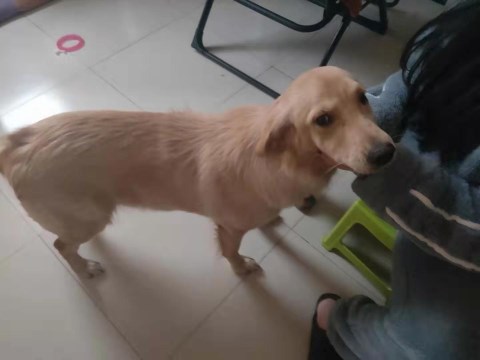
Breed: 5355-n000126-golden_retriever